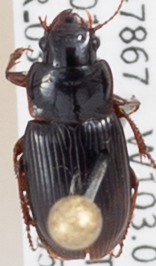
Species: Harpalus desertus
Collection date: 2019-05-01
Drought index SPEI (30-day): -0.922
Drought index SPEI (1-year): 0.95
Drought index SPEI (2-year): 0.212